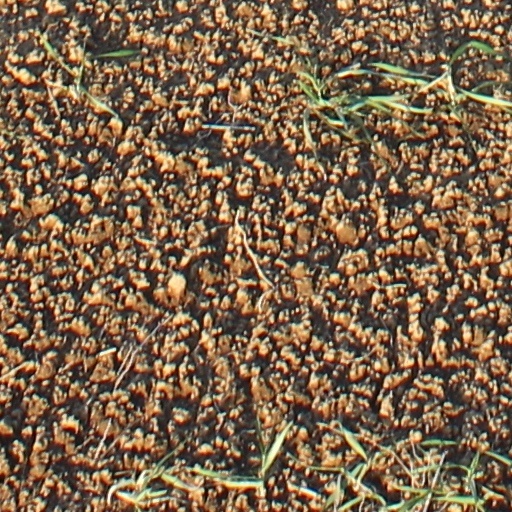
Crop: wheat